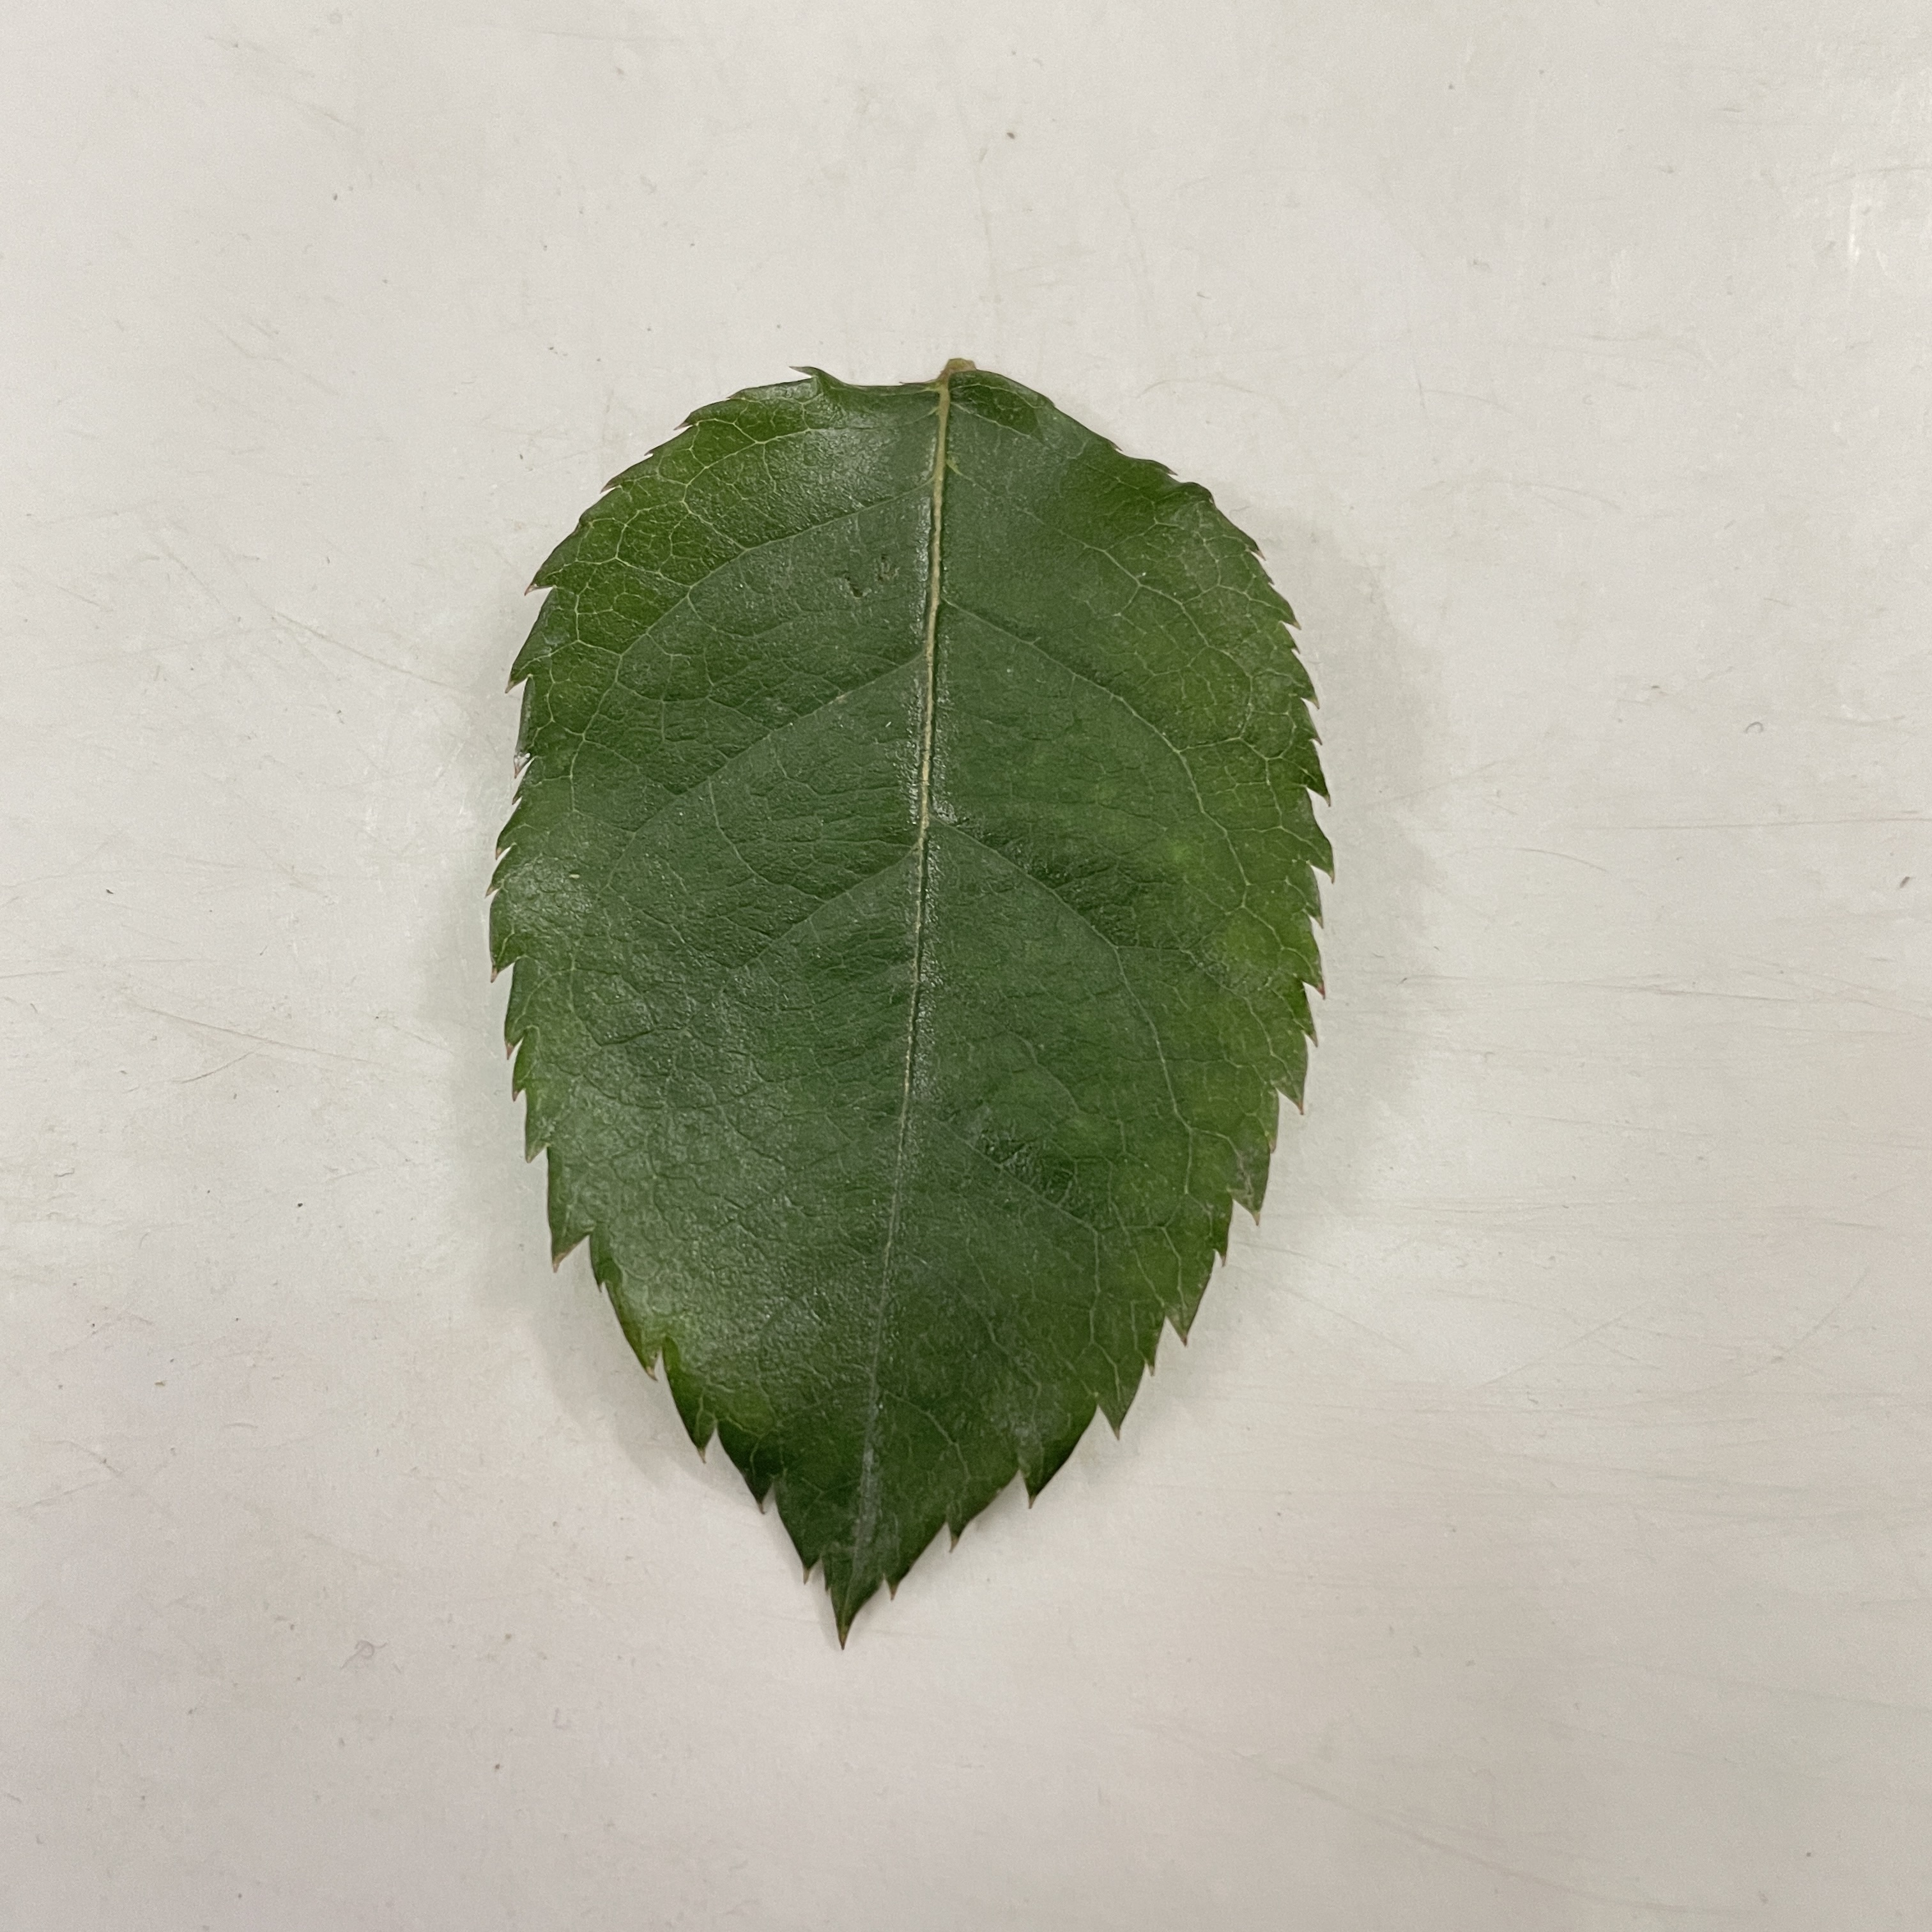
Label: Healthy Leaf